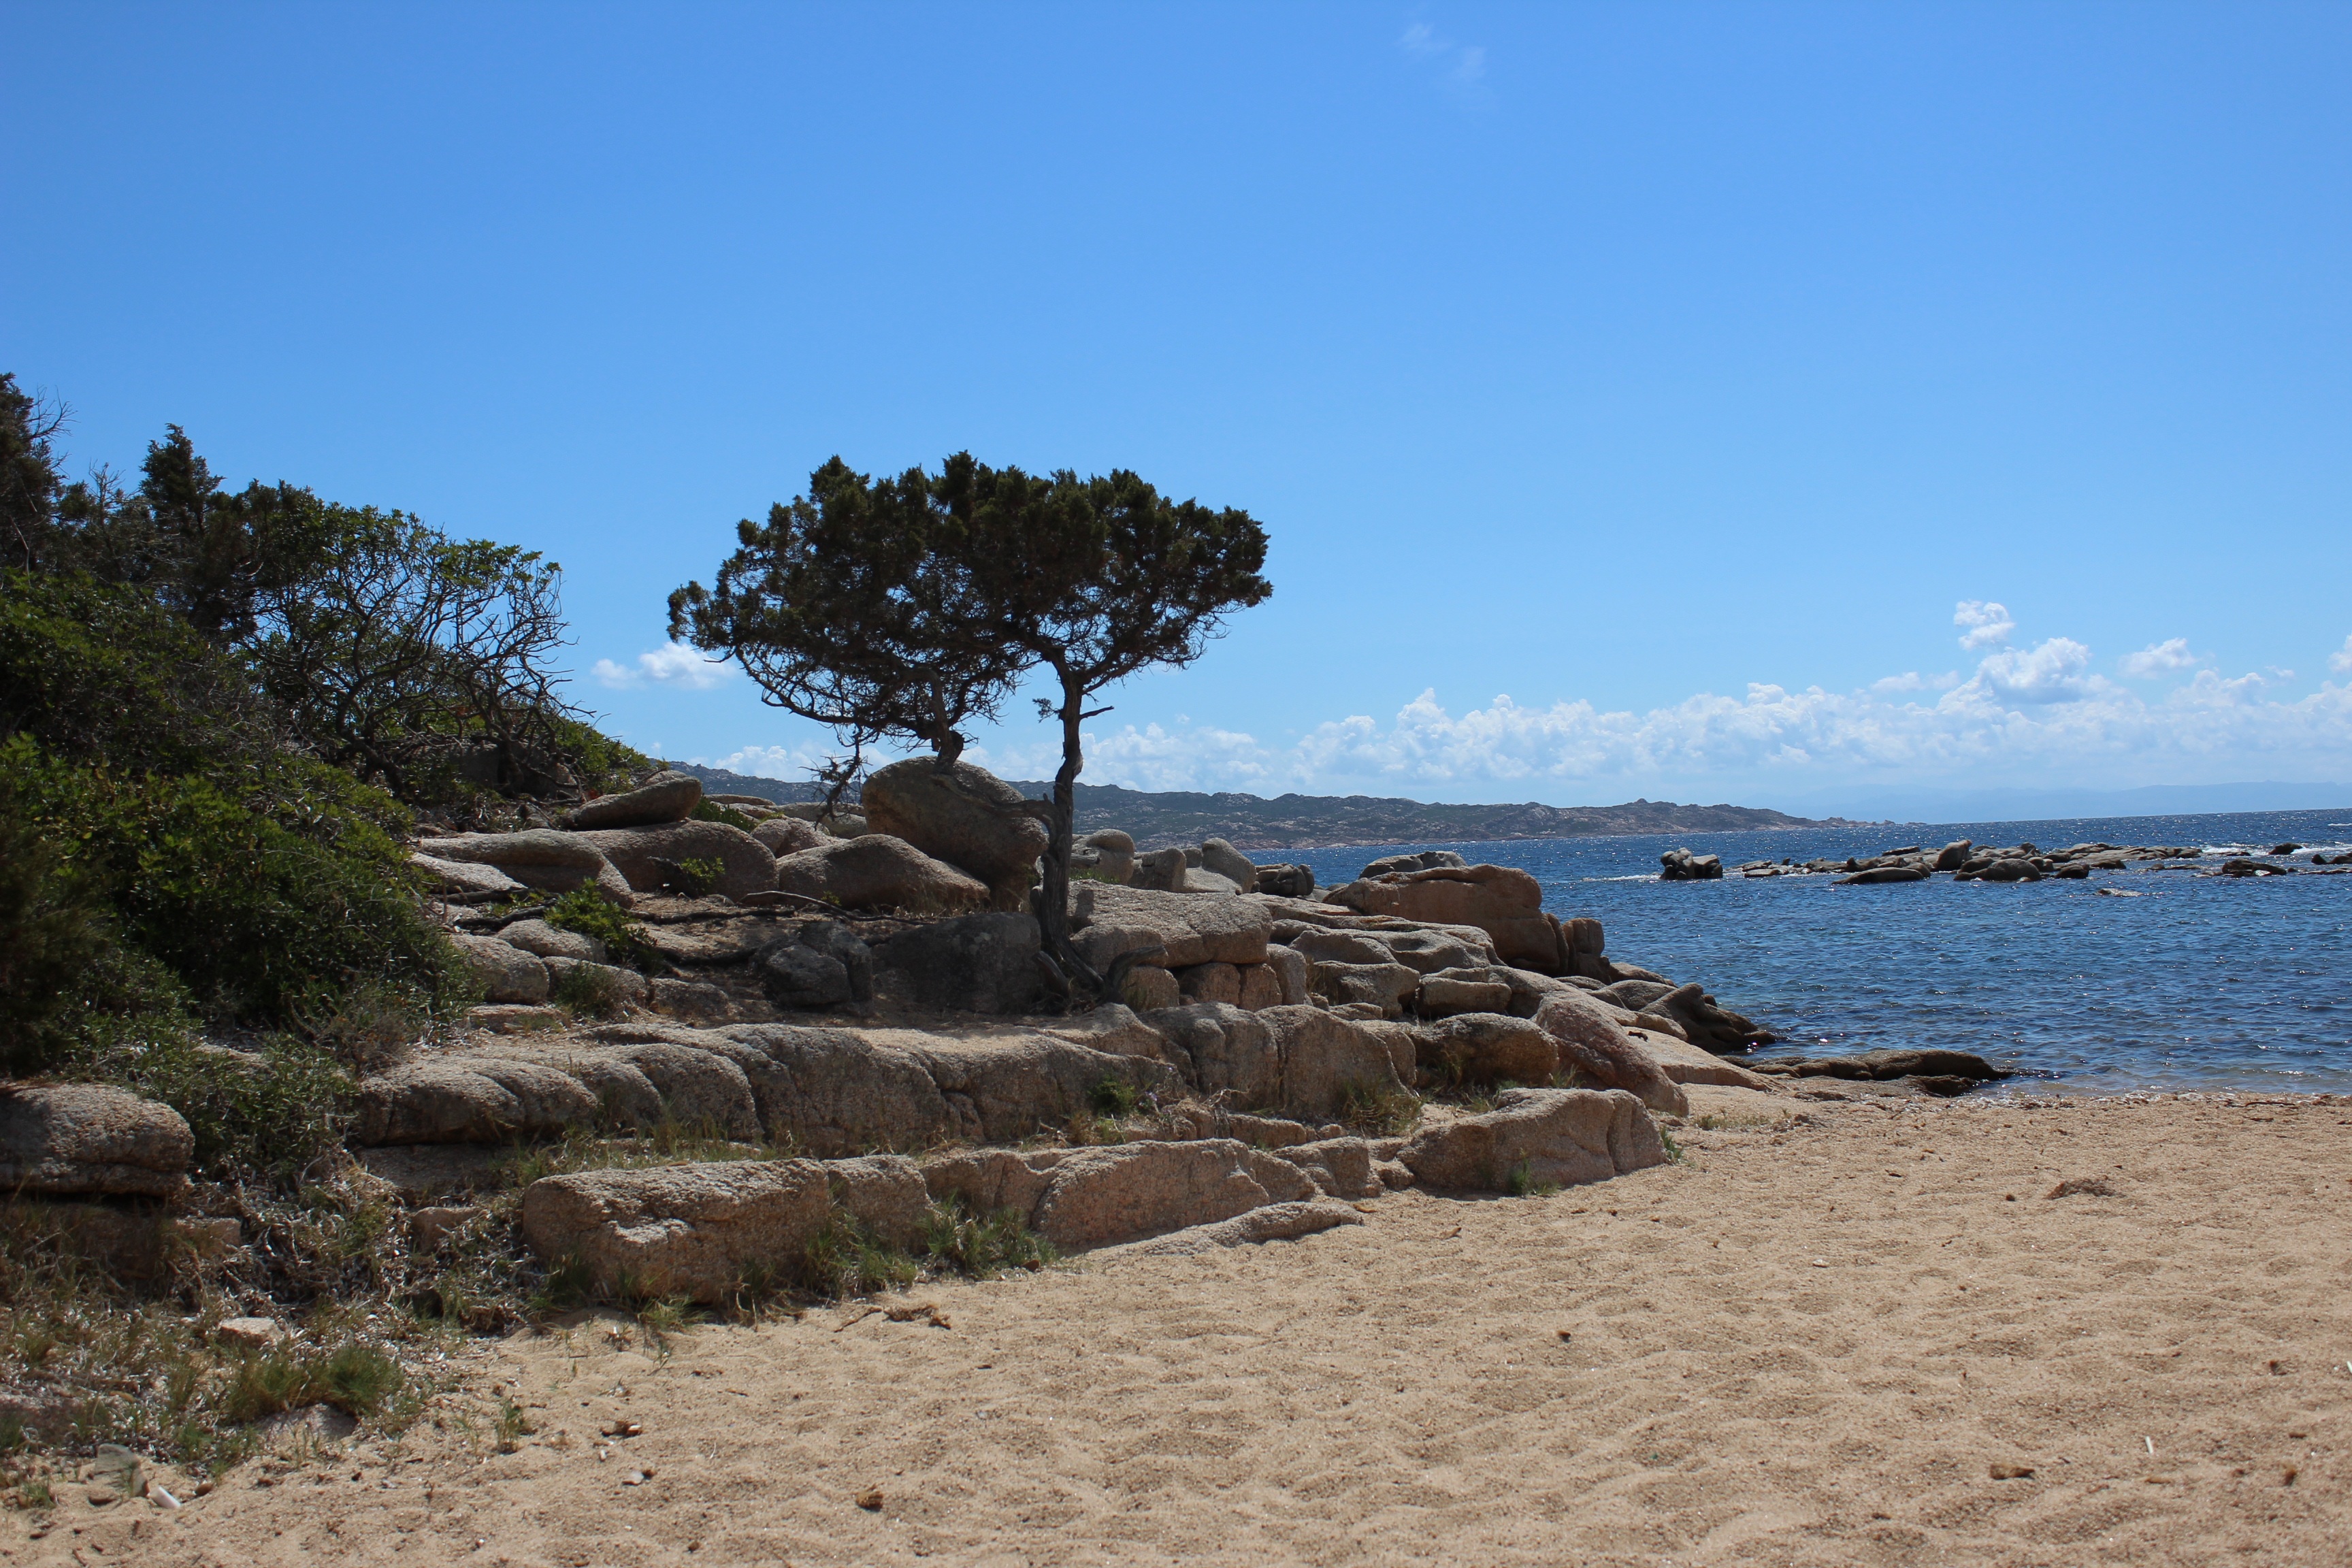
beach, sea, coast, rock, ocean, shore, vacation, mediterranean, bay, terrain, body of water, corsica, ecosystem, cape, natural environment